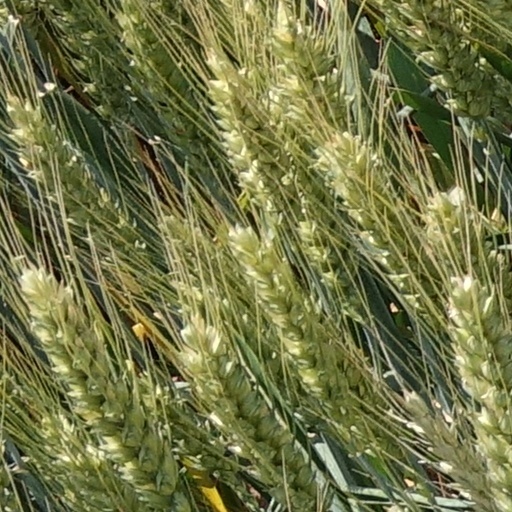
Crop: wheat